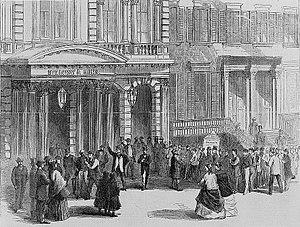
Charles John Huffam Dickens, né à Landport, près de Portsmouth, dans le Hampshire, comté de la côte sud de l'Angleterre, le 7 février 1812 et mort à Gad's Hill Place à Higham dans le Kent, le 9 juin 1870, est considéré comme le plus grand romancier de l'époque victorienne. Dès ses premiers écrits, il est devenu immensément célèbre, sa popularité ne cessant de croître au fil de ses publications.
Les pianos Steinway & Sons sont issus d'une firme créée par une famille allemande, la famille Steinweg, déjà détentrice d'une marque de pianos.